Louis Pohl

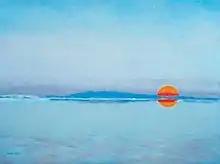
Oil painting by Louis Pohl

Louis Pohl (September 14, 1915 – December 22, 1999) was an American painter, illustrator, art teacher, printmaker and cartoonist.